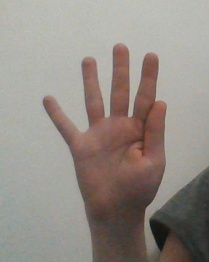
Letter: sheen